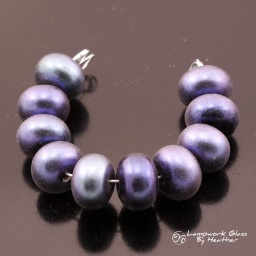
Each of these handmade lampwork rounds has been created with black glass and covered in sparklng blue pixiedust.